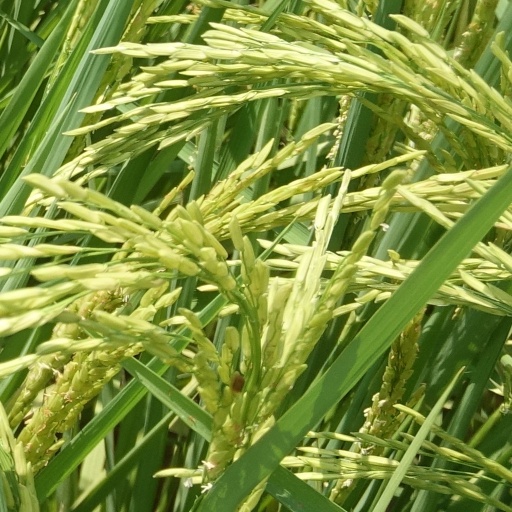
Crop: rice